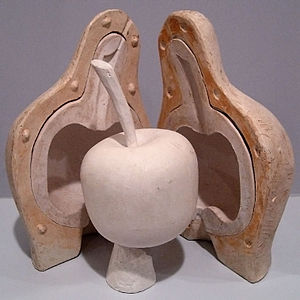
Formstøbning
Formstøbning, er en støbeteknik, hvor formen går tabt ved anvendelse. I antikken varierede processen fra støbning til støbning, men de enkelte trin i den benyttede proces var sædvanligvis standardiserede: Den oprindelige model erstattes først af en model af voks, og dernæst af bronze.